The Messenger (2015 Canadian film)

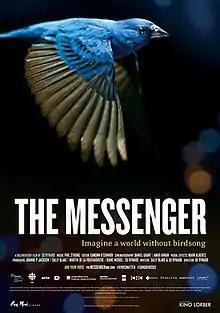

The Messenger is a 2015 documentary film written and directed by Su Rynard, focusing on the protection of multiple types of songbirds throughout the world. The film's world premiere took place at the Hot Docs Canadian International Documentary Festival on April 28, 2015.